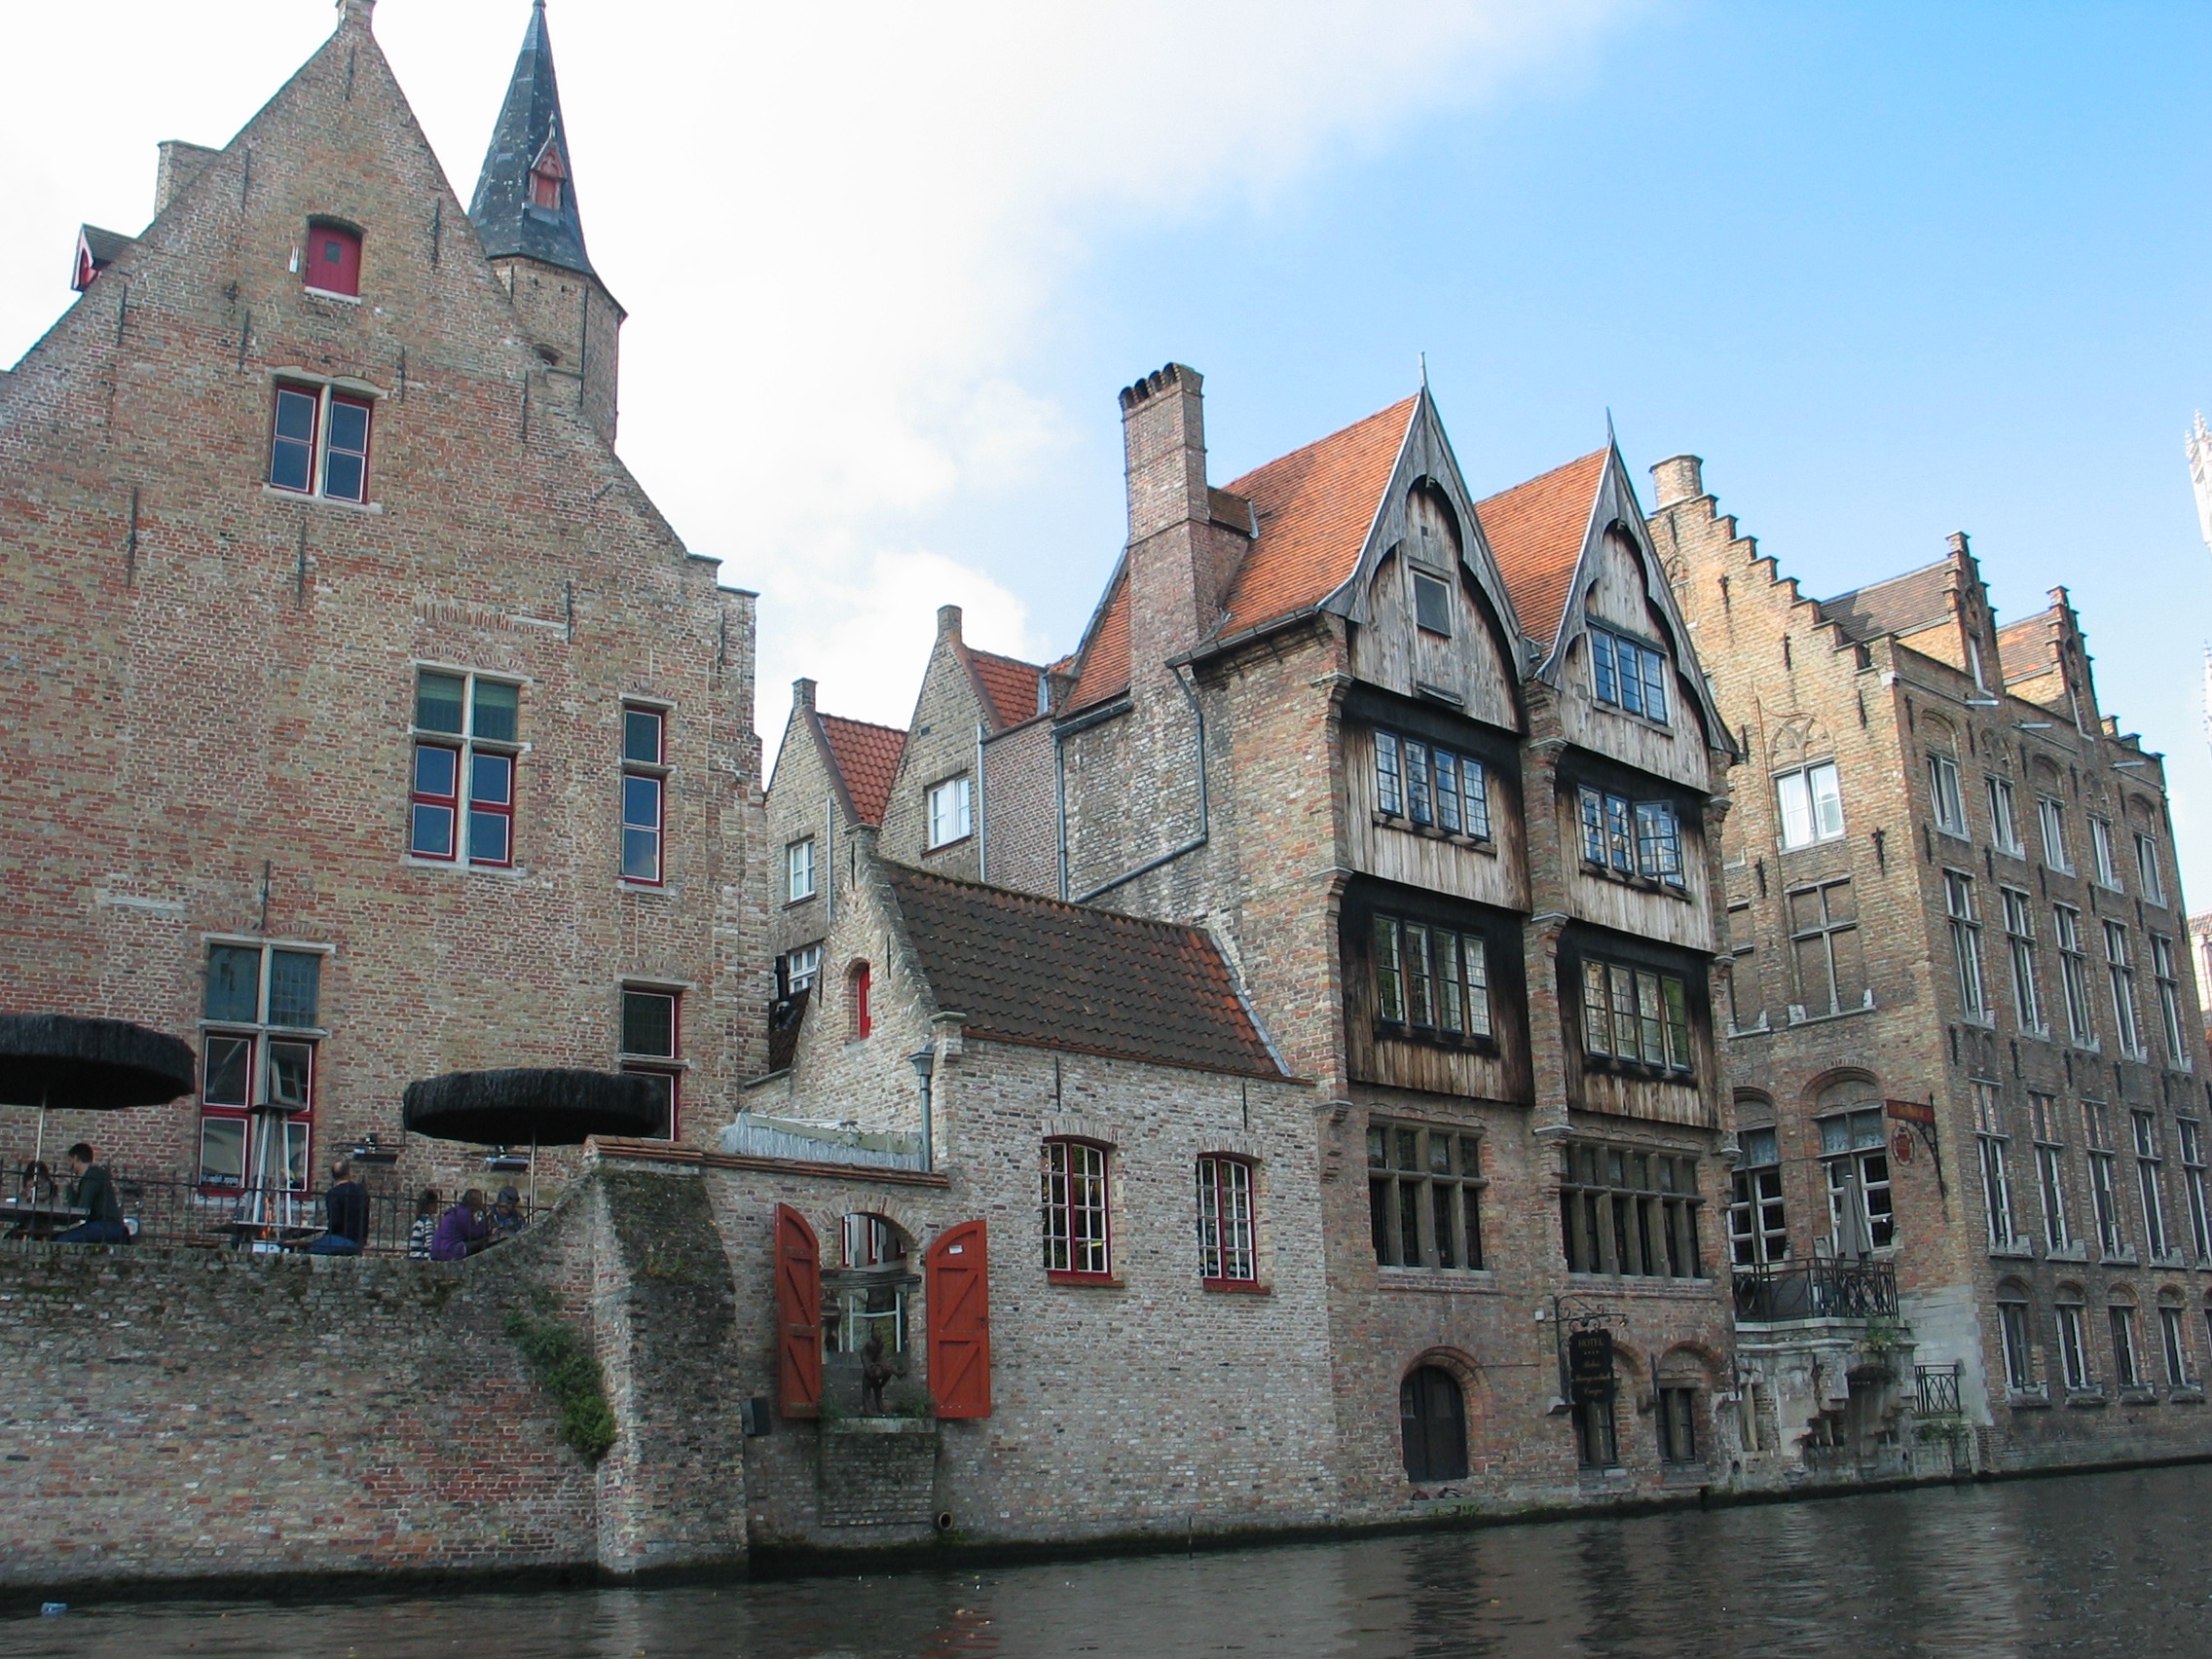
town, building, chateau, canal, castle, facade, tourism, waterway, belgium, channel, estate, bruges, tours, water castle